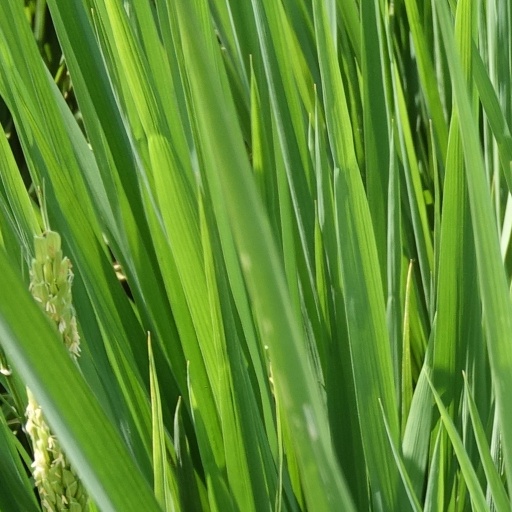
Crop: rice